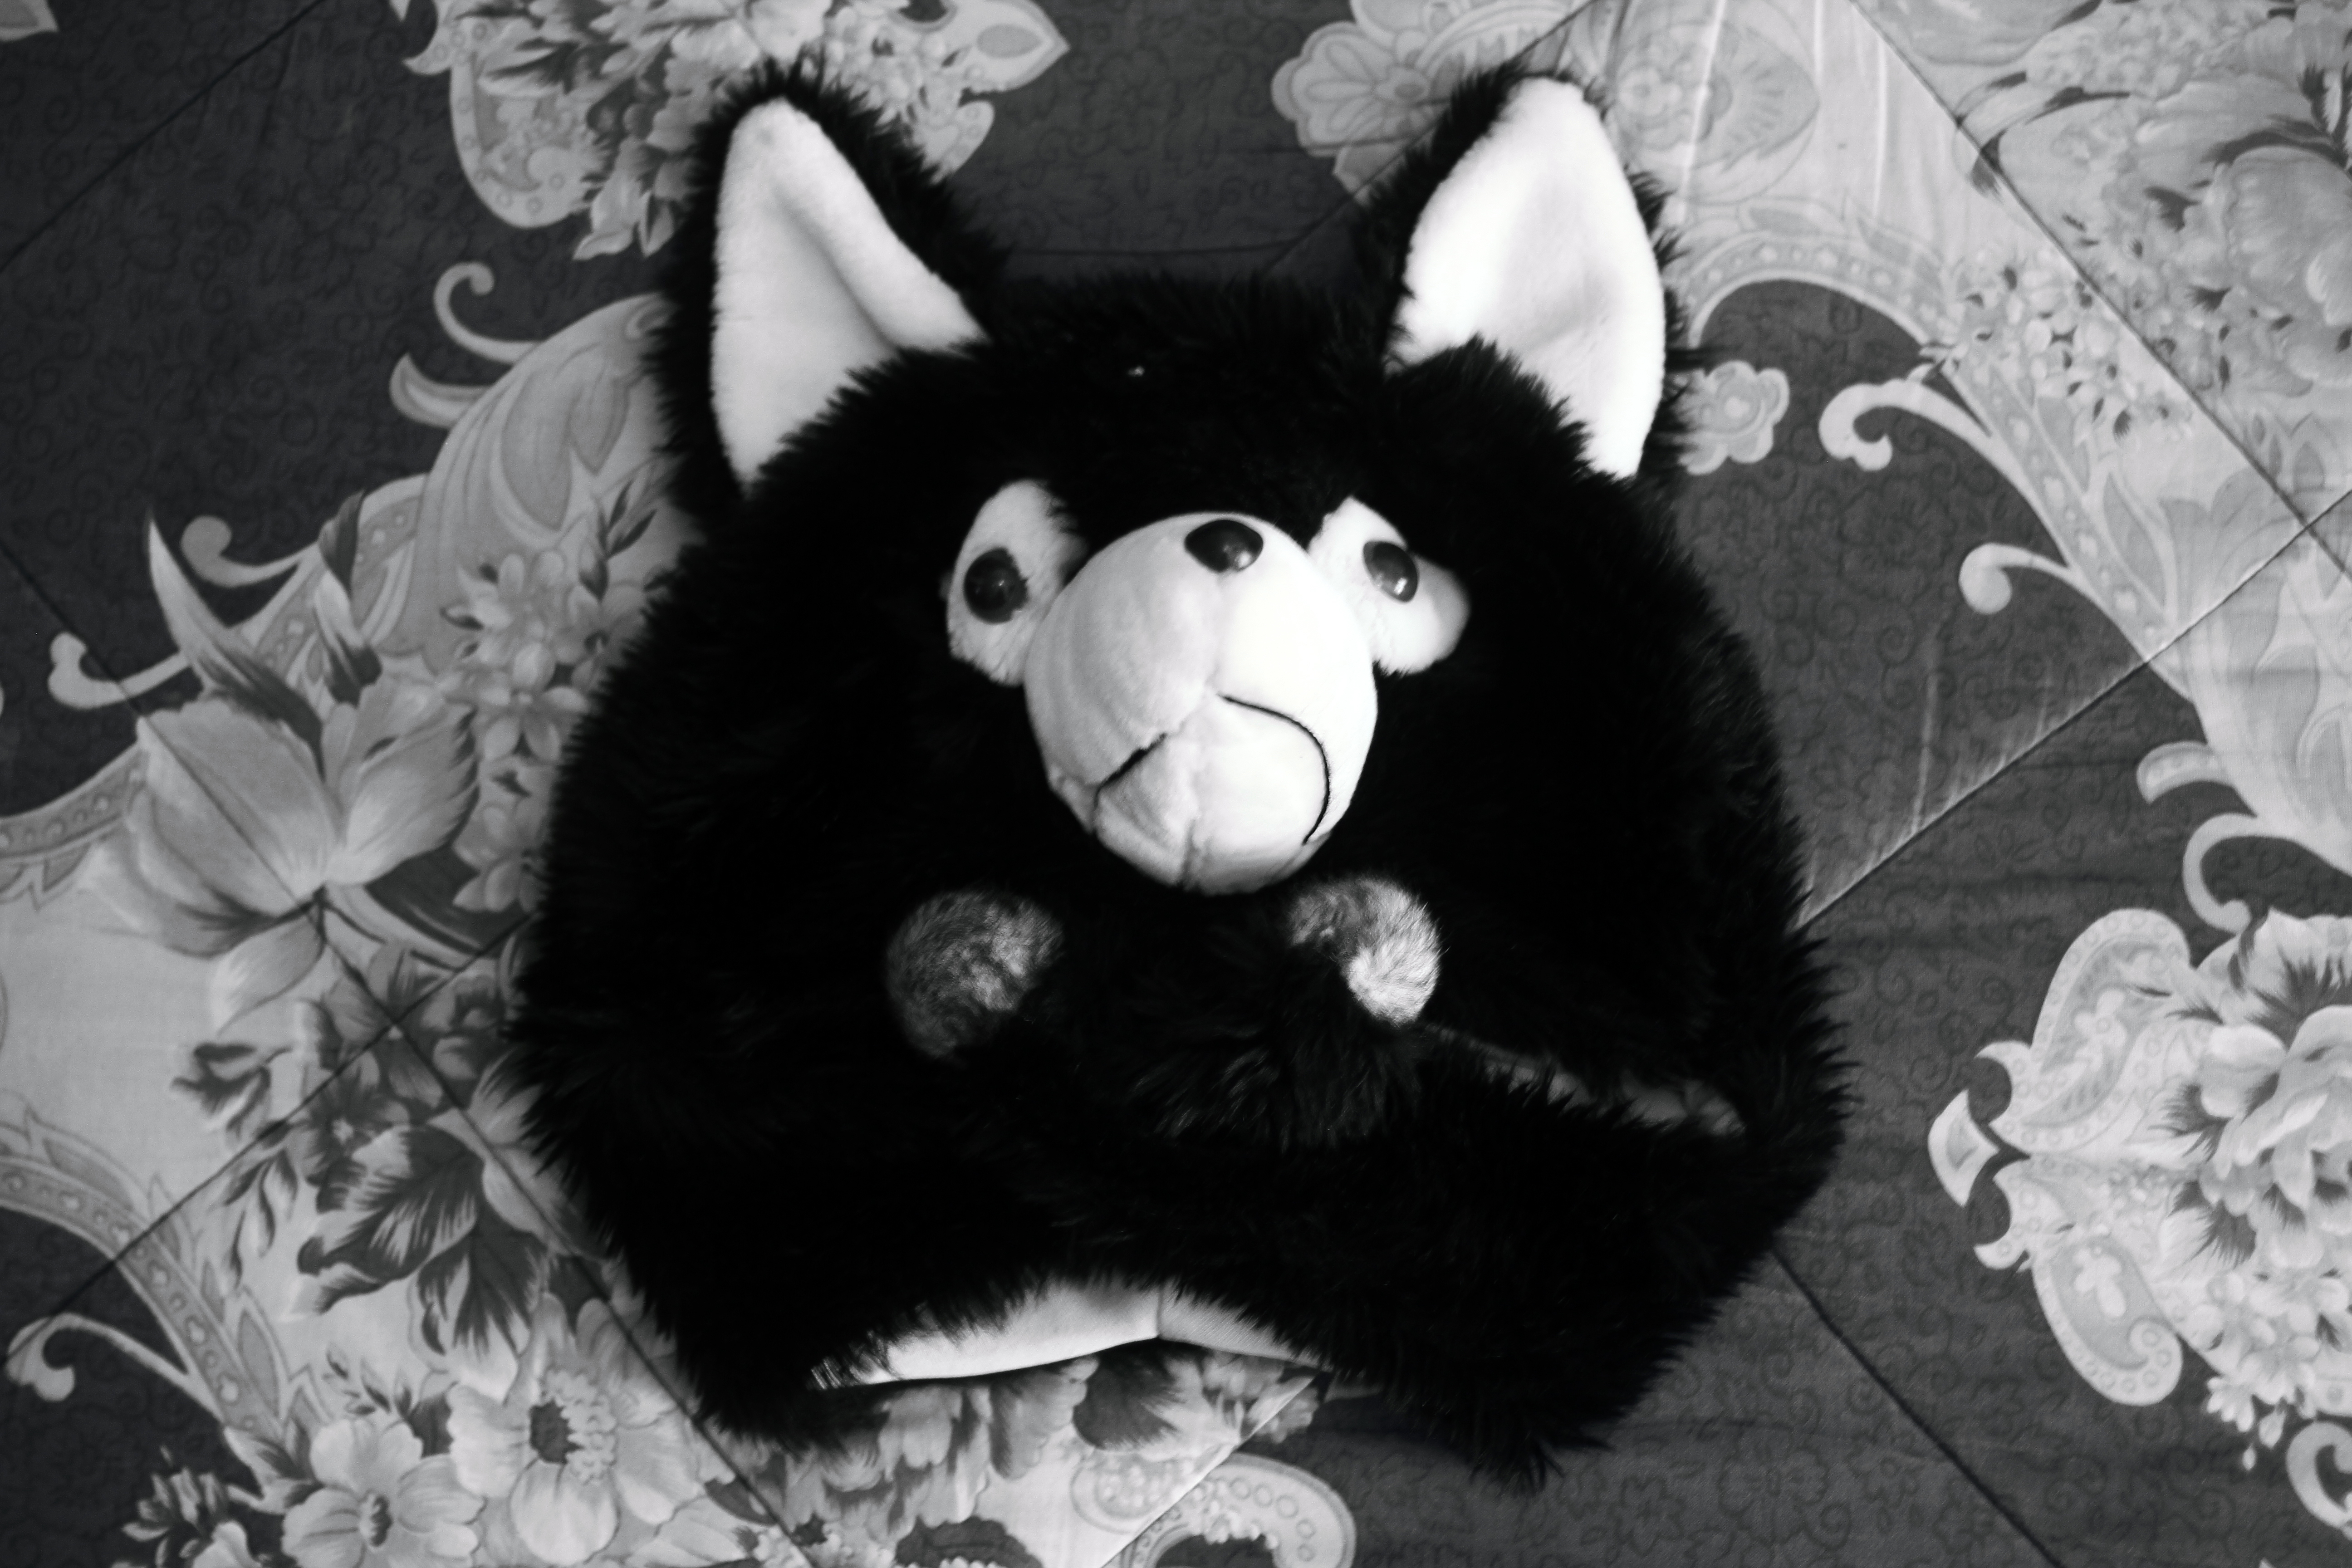
black and white, black, monochrome, material, whiskers, snout, plush, stuffed toy, monochrome photography